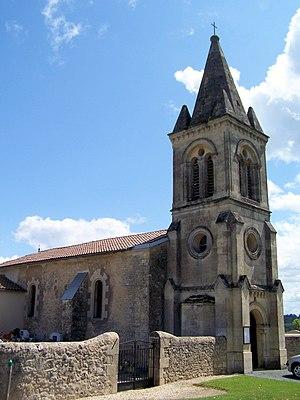
Église Saint-Jean de Laroque (Gironde, France)